Ventriloquism

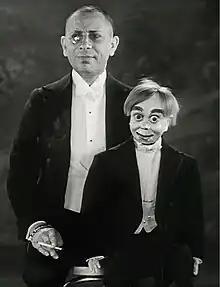
Gabbo and his ventriloquist dummy Otto in "The Great Gabbo" (1929)

Ventriloquism or ventriloquy is an act of stagecraft in which a person (a ventriloquist) speaks in such a way that it seems like their voice is coming from a different location, usually through a puppet known as a "dummy". The act of ventriloquism is ventriloquizing, and in English it is commonly called the ability to "throw" one's voice.